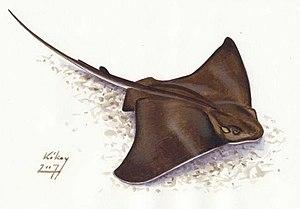
Les Myliobatiformes constituent un ordre de raies.
Les chondrichtyens ou poissons cartilagineux forment une classe de poissons caractérisés par des nageoires appariées, des narines appariées, des écailles, un cœur à chambres en série et un squelette constitué de cartilage plutôt que d'os. La classe est divisée en deux sous-classes: Elasmobranchii et Holocephali.